Jonny Clayton

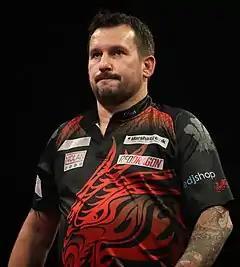
Clayton in 2022

Jonny Clayton (born 4 October 1974) is a Welsh professional darts player who competes in Professional Darts Corporation (PDC) events, where he is currently ranked world number eight; he reached a peak ranking of world number five in 2025. Nicknamed "the Ferret", he has won four PDC major televised singles titles, all in 2021: the Masters, Premier League, World Series Finals and World Grand Prix. He has also won the PDC World Cup of Darts on two occasions in 2020 and 2023, representing Wales alongside Gerwyn Price. He has won a total of seventeen PDC titles.